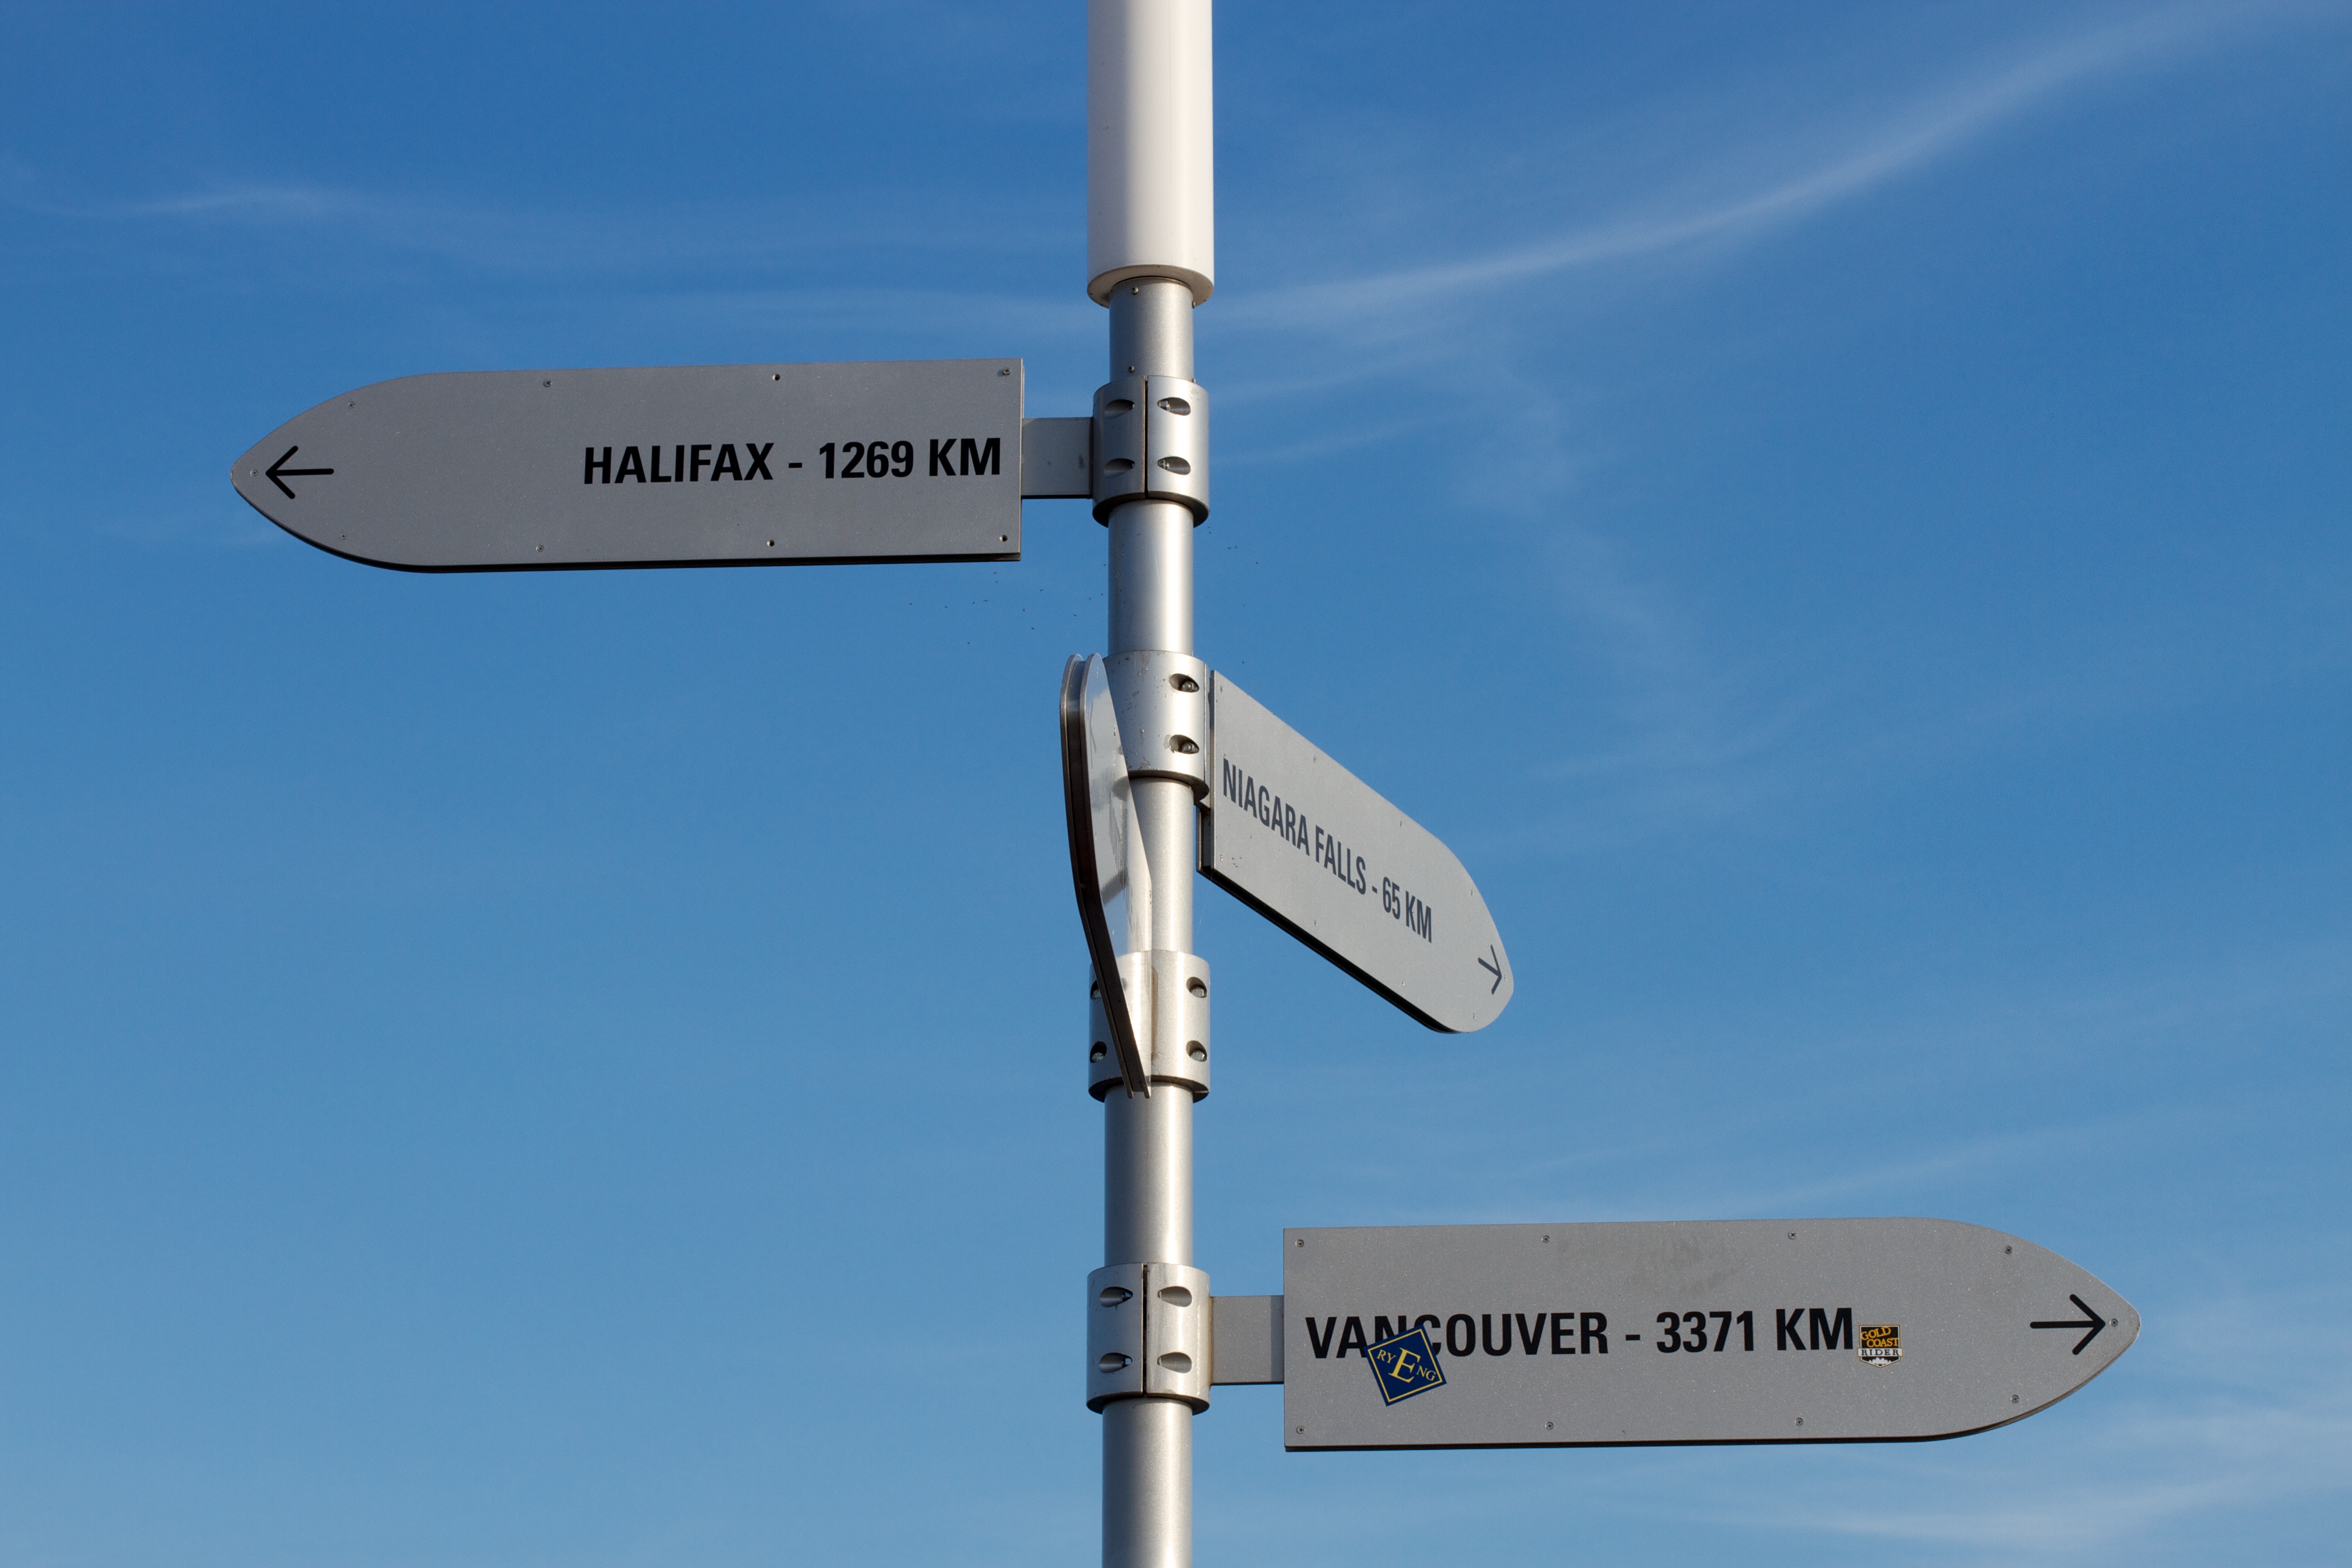
technology, wind, antenna, vehicle, mast, machine, wind turbine, street light, lighting, energy, light fixture, atmosphere of earth